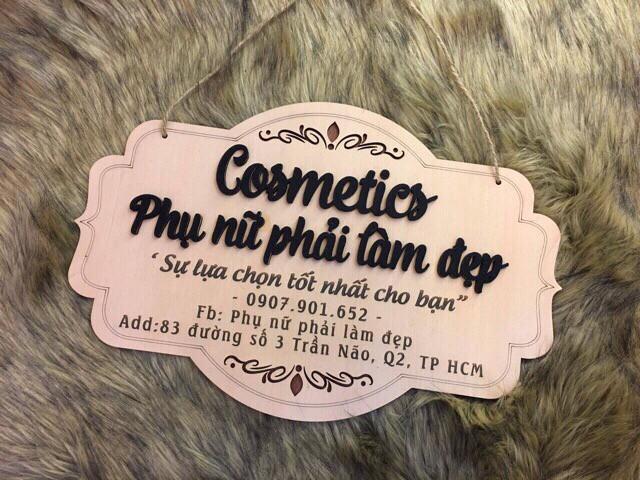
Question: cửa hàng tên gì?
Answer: cửa hàng tên cosmetics